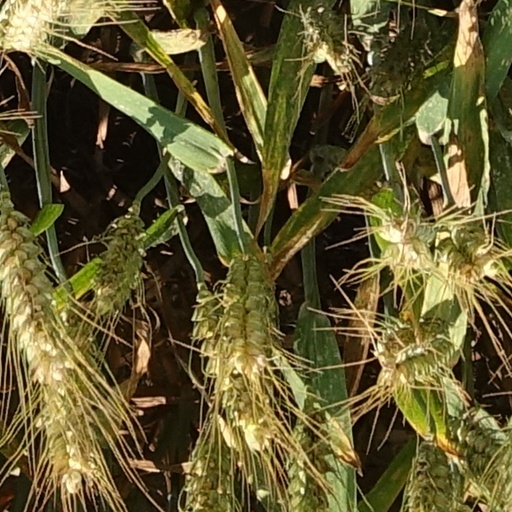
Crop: wheat